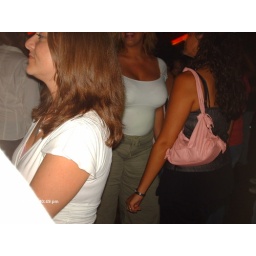
boobs in the white shirt